Dower house

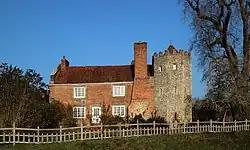
The Dower House at Greys Court, Oxfordshire

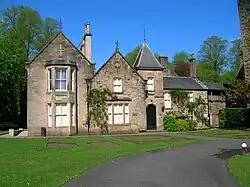
The Dower House at Dean Castle in Kilmarnock, Ayrshire

A dower house is usually a moderately large house available for use by the widow of the previous owner of an English, Scottish, Welsh or Irish estate. The widow, often known as the "dowager", usually moves into the dower house from the larger family house on the death of her husband if the heir is married, and upon his marriage if he was single at his succession. The new heir then occupies the vacated principal house.